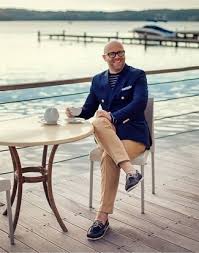
Label: Boat